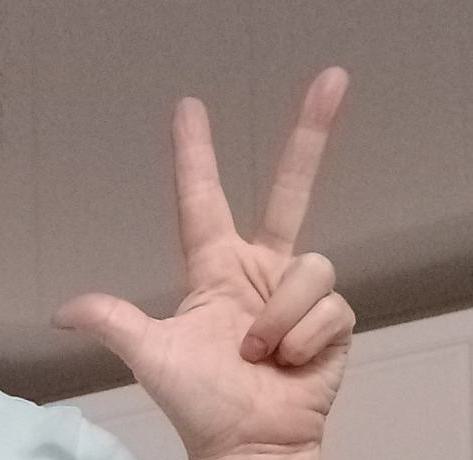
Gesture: three2